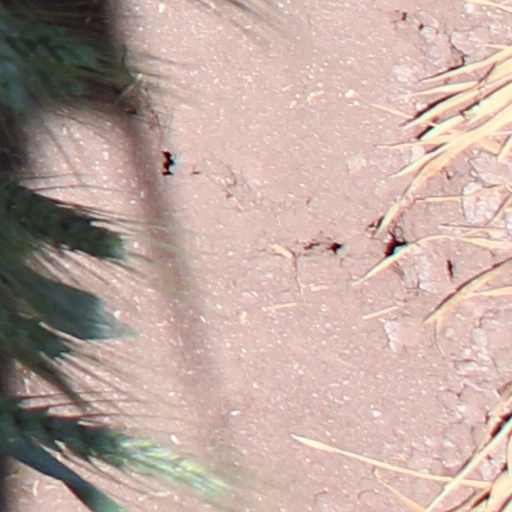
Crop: wheat